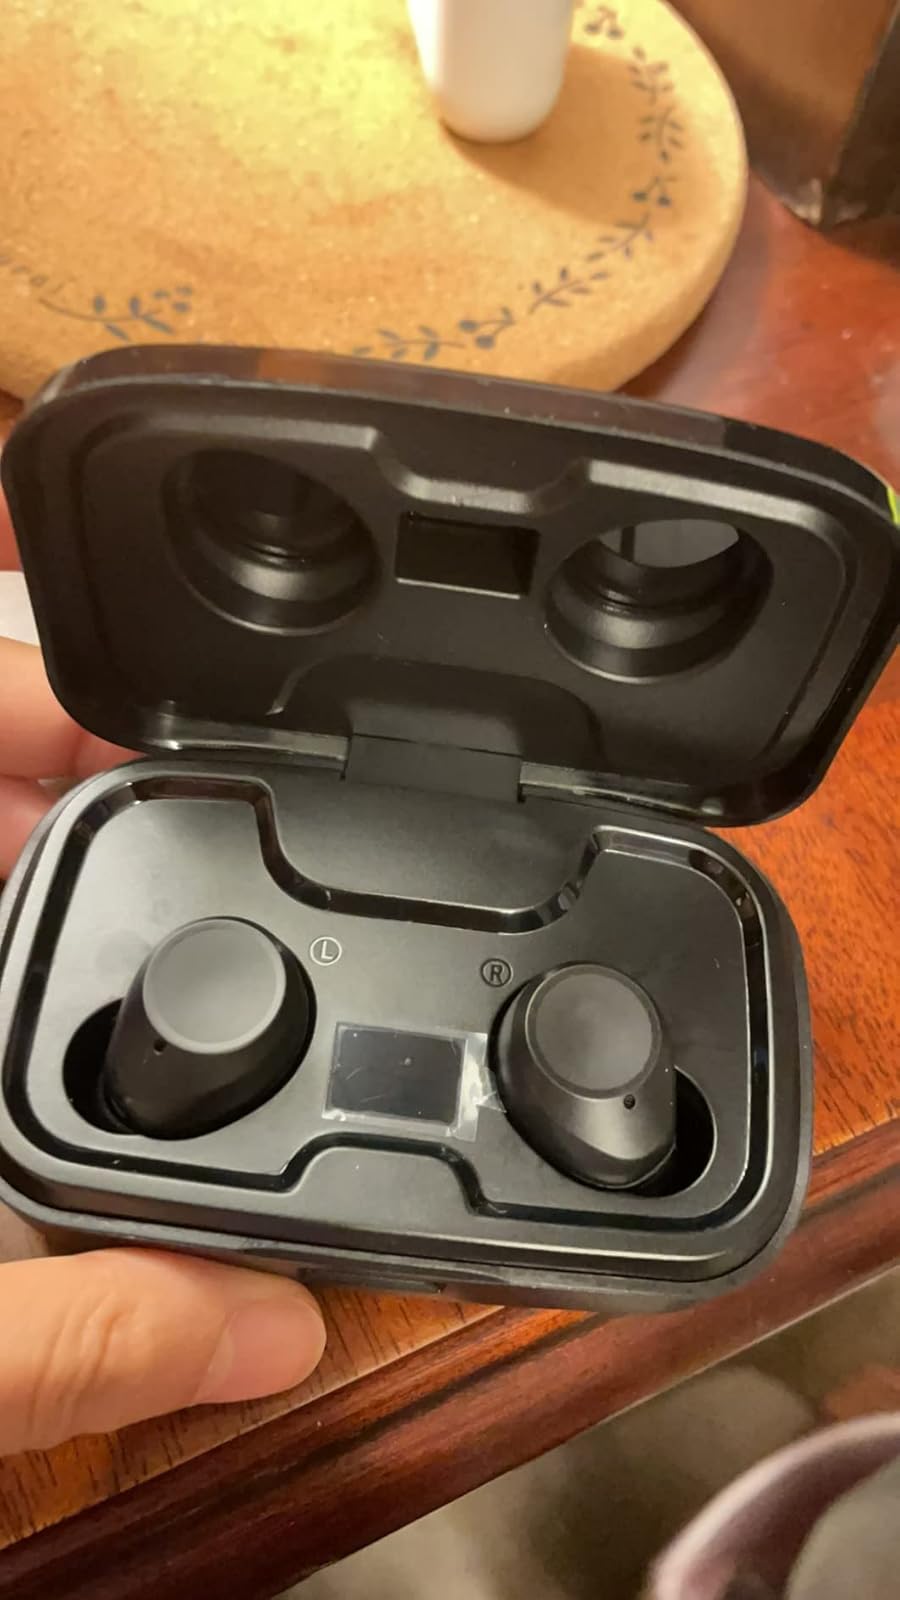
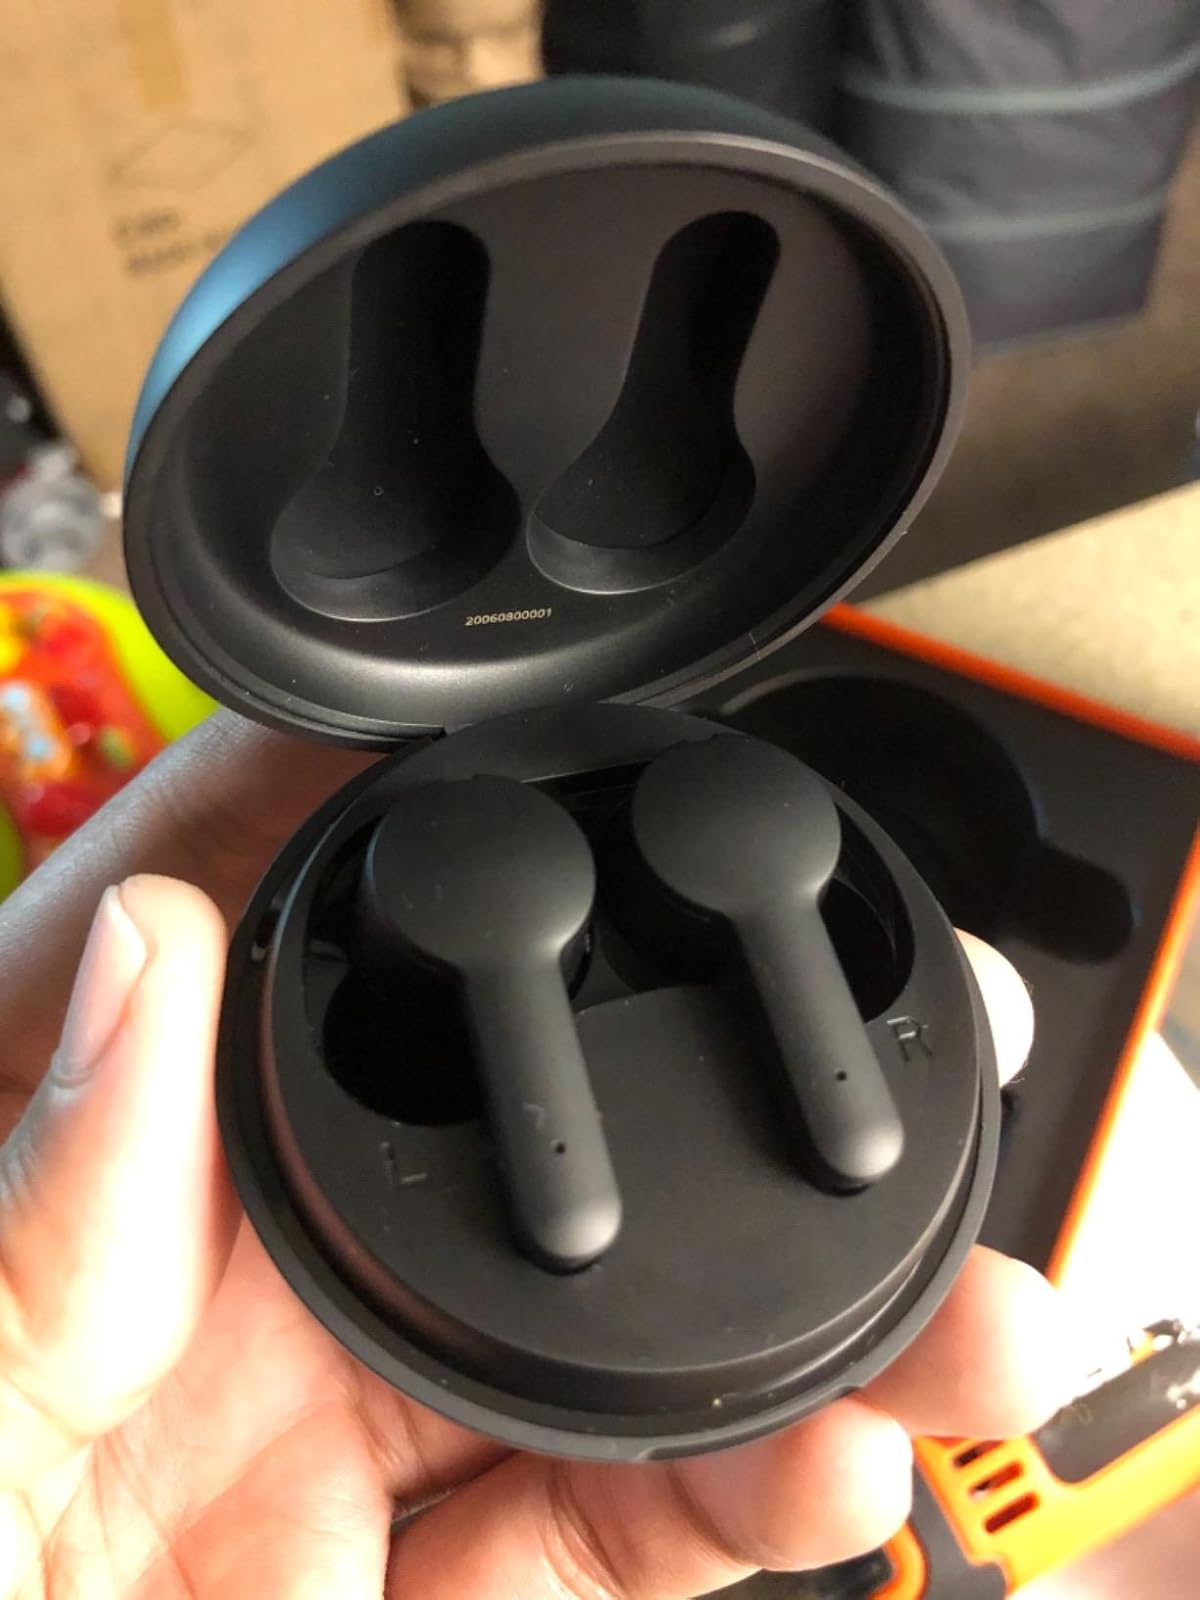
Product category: earbuds
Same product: no